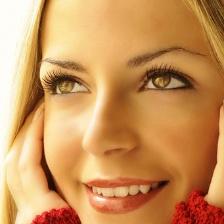
Label: faces